Emily the Criminal

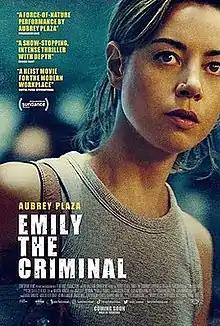
Theatrical release poster

Emily the Criminal is a 2022 American crime thriller film written and directed by John Patton Ford in his feature directorial debut. It stars Aubrey Plaza as the titular character, alongside Theo Rossi, Megalyn Echikunwoke, and Gina Gershon in supporting roles. The film follows Emily Benetto, a young woman saddled with student debt and locked out of the job market due to a criminal record, who gets involved in a credit card scam that pulls her into the criminal underworld of Los Angeles.